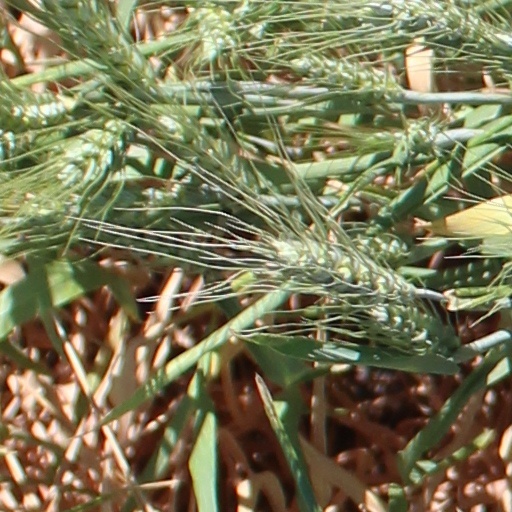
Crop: wheat